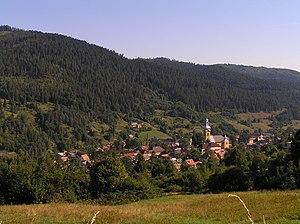
Smolník est un village de Slovaquie situé dans la région de Košice.